Gates Chili Central School District

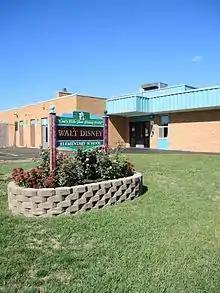
Front entrance to the Walt Disney Elementary School

Beginning in 2005, the Gates Chili High School began extensive renovations, partnering with AScribe. The renovations, which concluded on September 11, 2008 at a cost of approximately $48,000,000 USD, created a larger library and guidance counseling wing, added a new Science Atrium, added a new front entrance, created more parking spaces for students and faculty, and built a new field house, housing an indoor track, fitness center, and pool. Residents of both Gates and Chili are eligible to sign up to use the new athletic facilities.